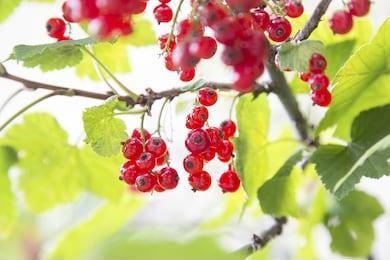
Label: redcurrant